Historical Museum of Japanese Immigration in Brazil

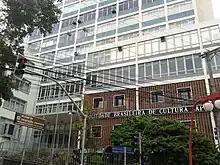
Facade of the Bunkyo Building.

The museum is located inside the Bunkyo building, which was erected as part of the commemoration of the 50th anniversary of Japanese immigration in Brazil. The site covers a total of 17,000 m and the building has 9 floors divided into the secretariat (first floor), the Bunkyo Youth Committee (1st floor), the office and library of the museum (3rd floor) and the Historical Museum of Japanese Immigration in Brazil (7th to 9th floors).